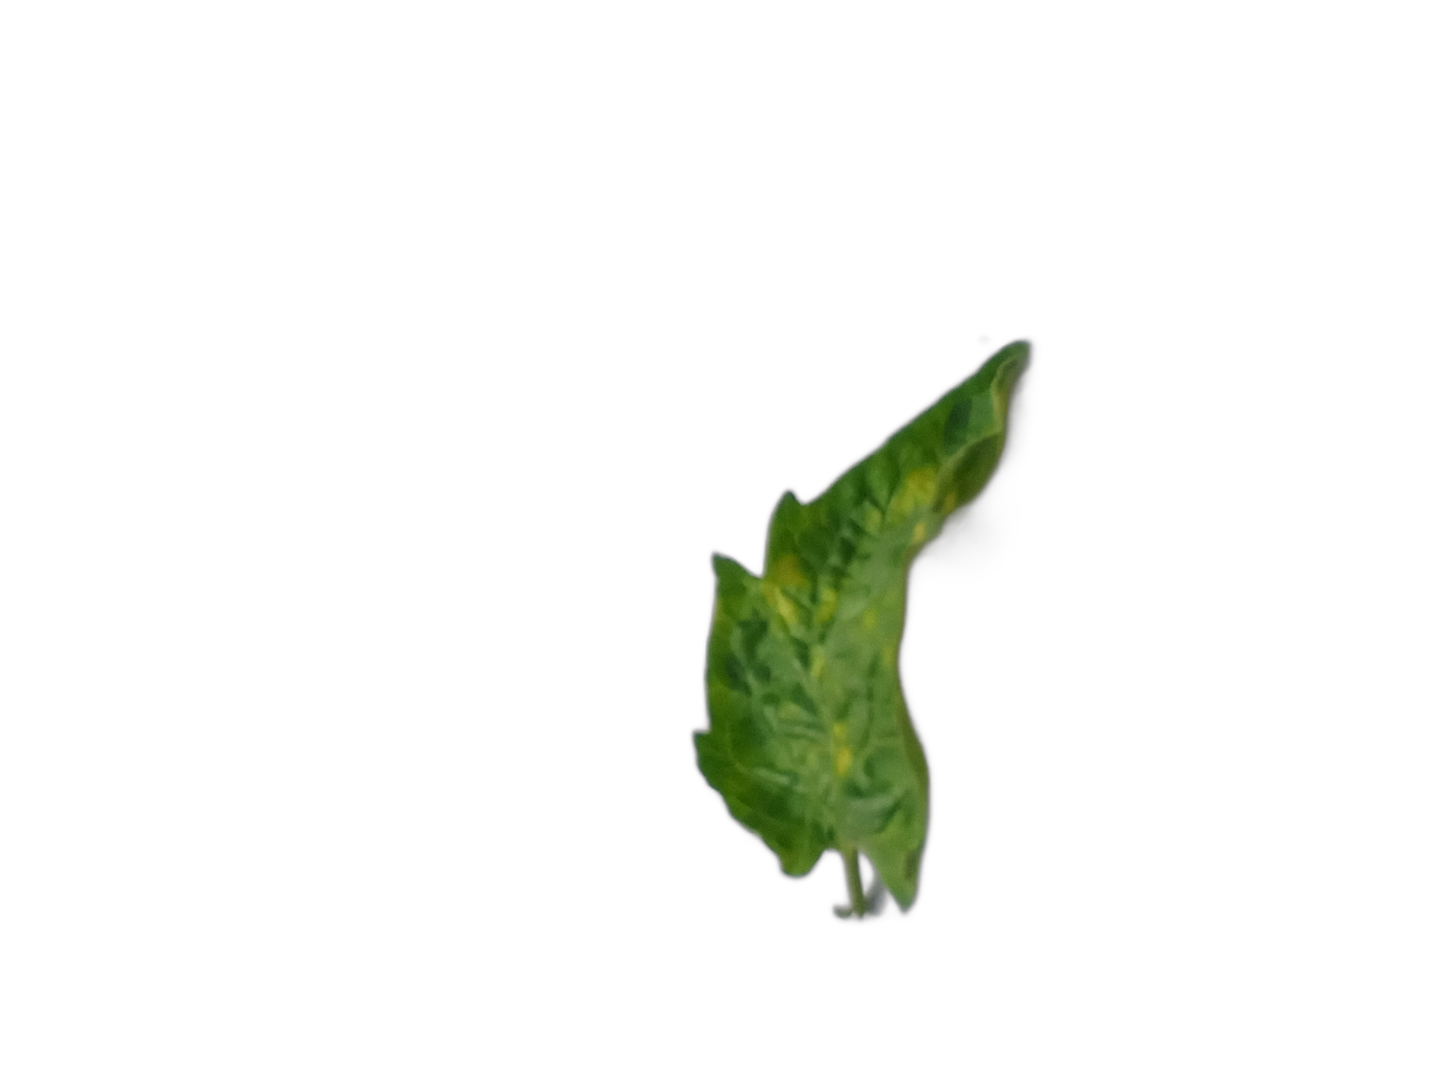
Crop: Tomato
Label: Spot